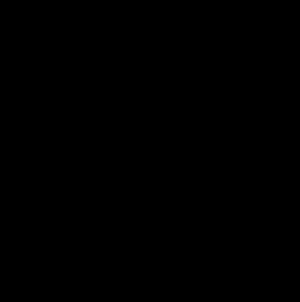
Rundfunk der DDR était le nom de la compagnie de radiodiffusion nationale de la République démocratique allemande. Fondée en 1952, elle poursuivit ses émissions jusqu'en 1990, année de la réunification allemande.